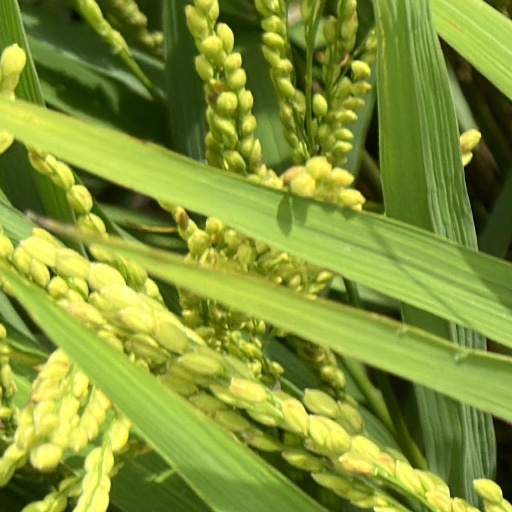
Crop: rice